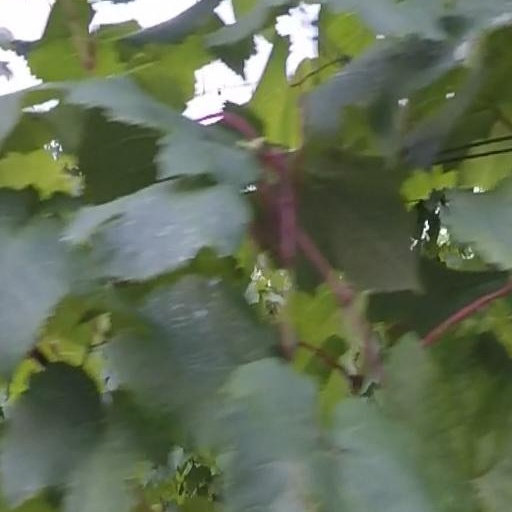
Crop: grape